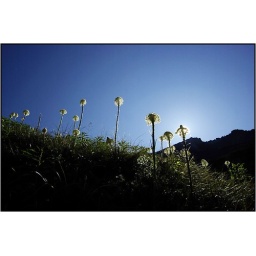
bear grass along the Highline Trail in Glacier Park